Pukekohe railway station

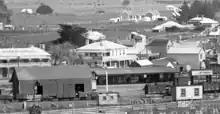
Pukekohe Hotel and railway station about 1910

The railway from Ōtāhuhu reached West Pukekohe in 1873 and the line opened to Mercer on 20 May 1875, though initially there was no goods service. The station caused the town centre to be refocused along King Street. A rimu and kauri 4th class station and stationmaster's house were built in 1875. In 1875 Pukekohe had two trains a day in each direction taking about 2 hours from Auckland. In 2019 journeys to Auckland took 1hr 11mins, running half hourly. Additions were made in 1878 and 1883, so that by 1884 it also had a cart approach to the platform, a by goods shed, loading bank, cattle yards, weighbridge and urinals. In 1902 the station had an iron roof and contained a ladies' waiting room, public vestibule, railway and postal room, and porter's room. There were four sidings in connection with the station, and the staff consisted of the stationmaster, two cadets, a messenger, and a porter. There was a Post Office at the station from 1883 to 1909, though a conflict between the departments in 1883. Further railway houses were added in 1909, 1911 and 1955.